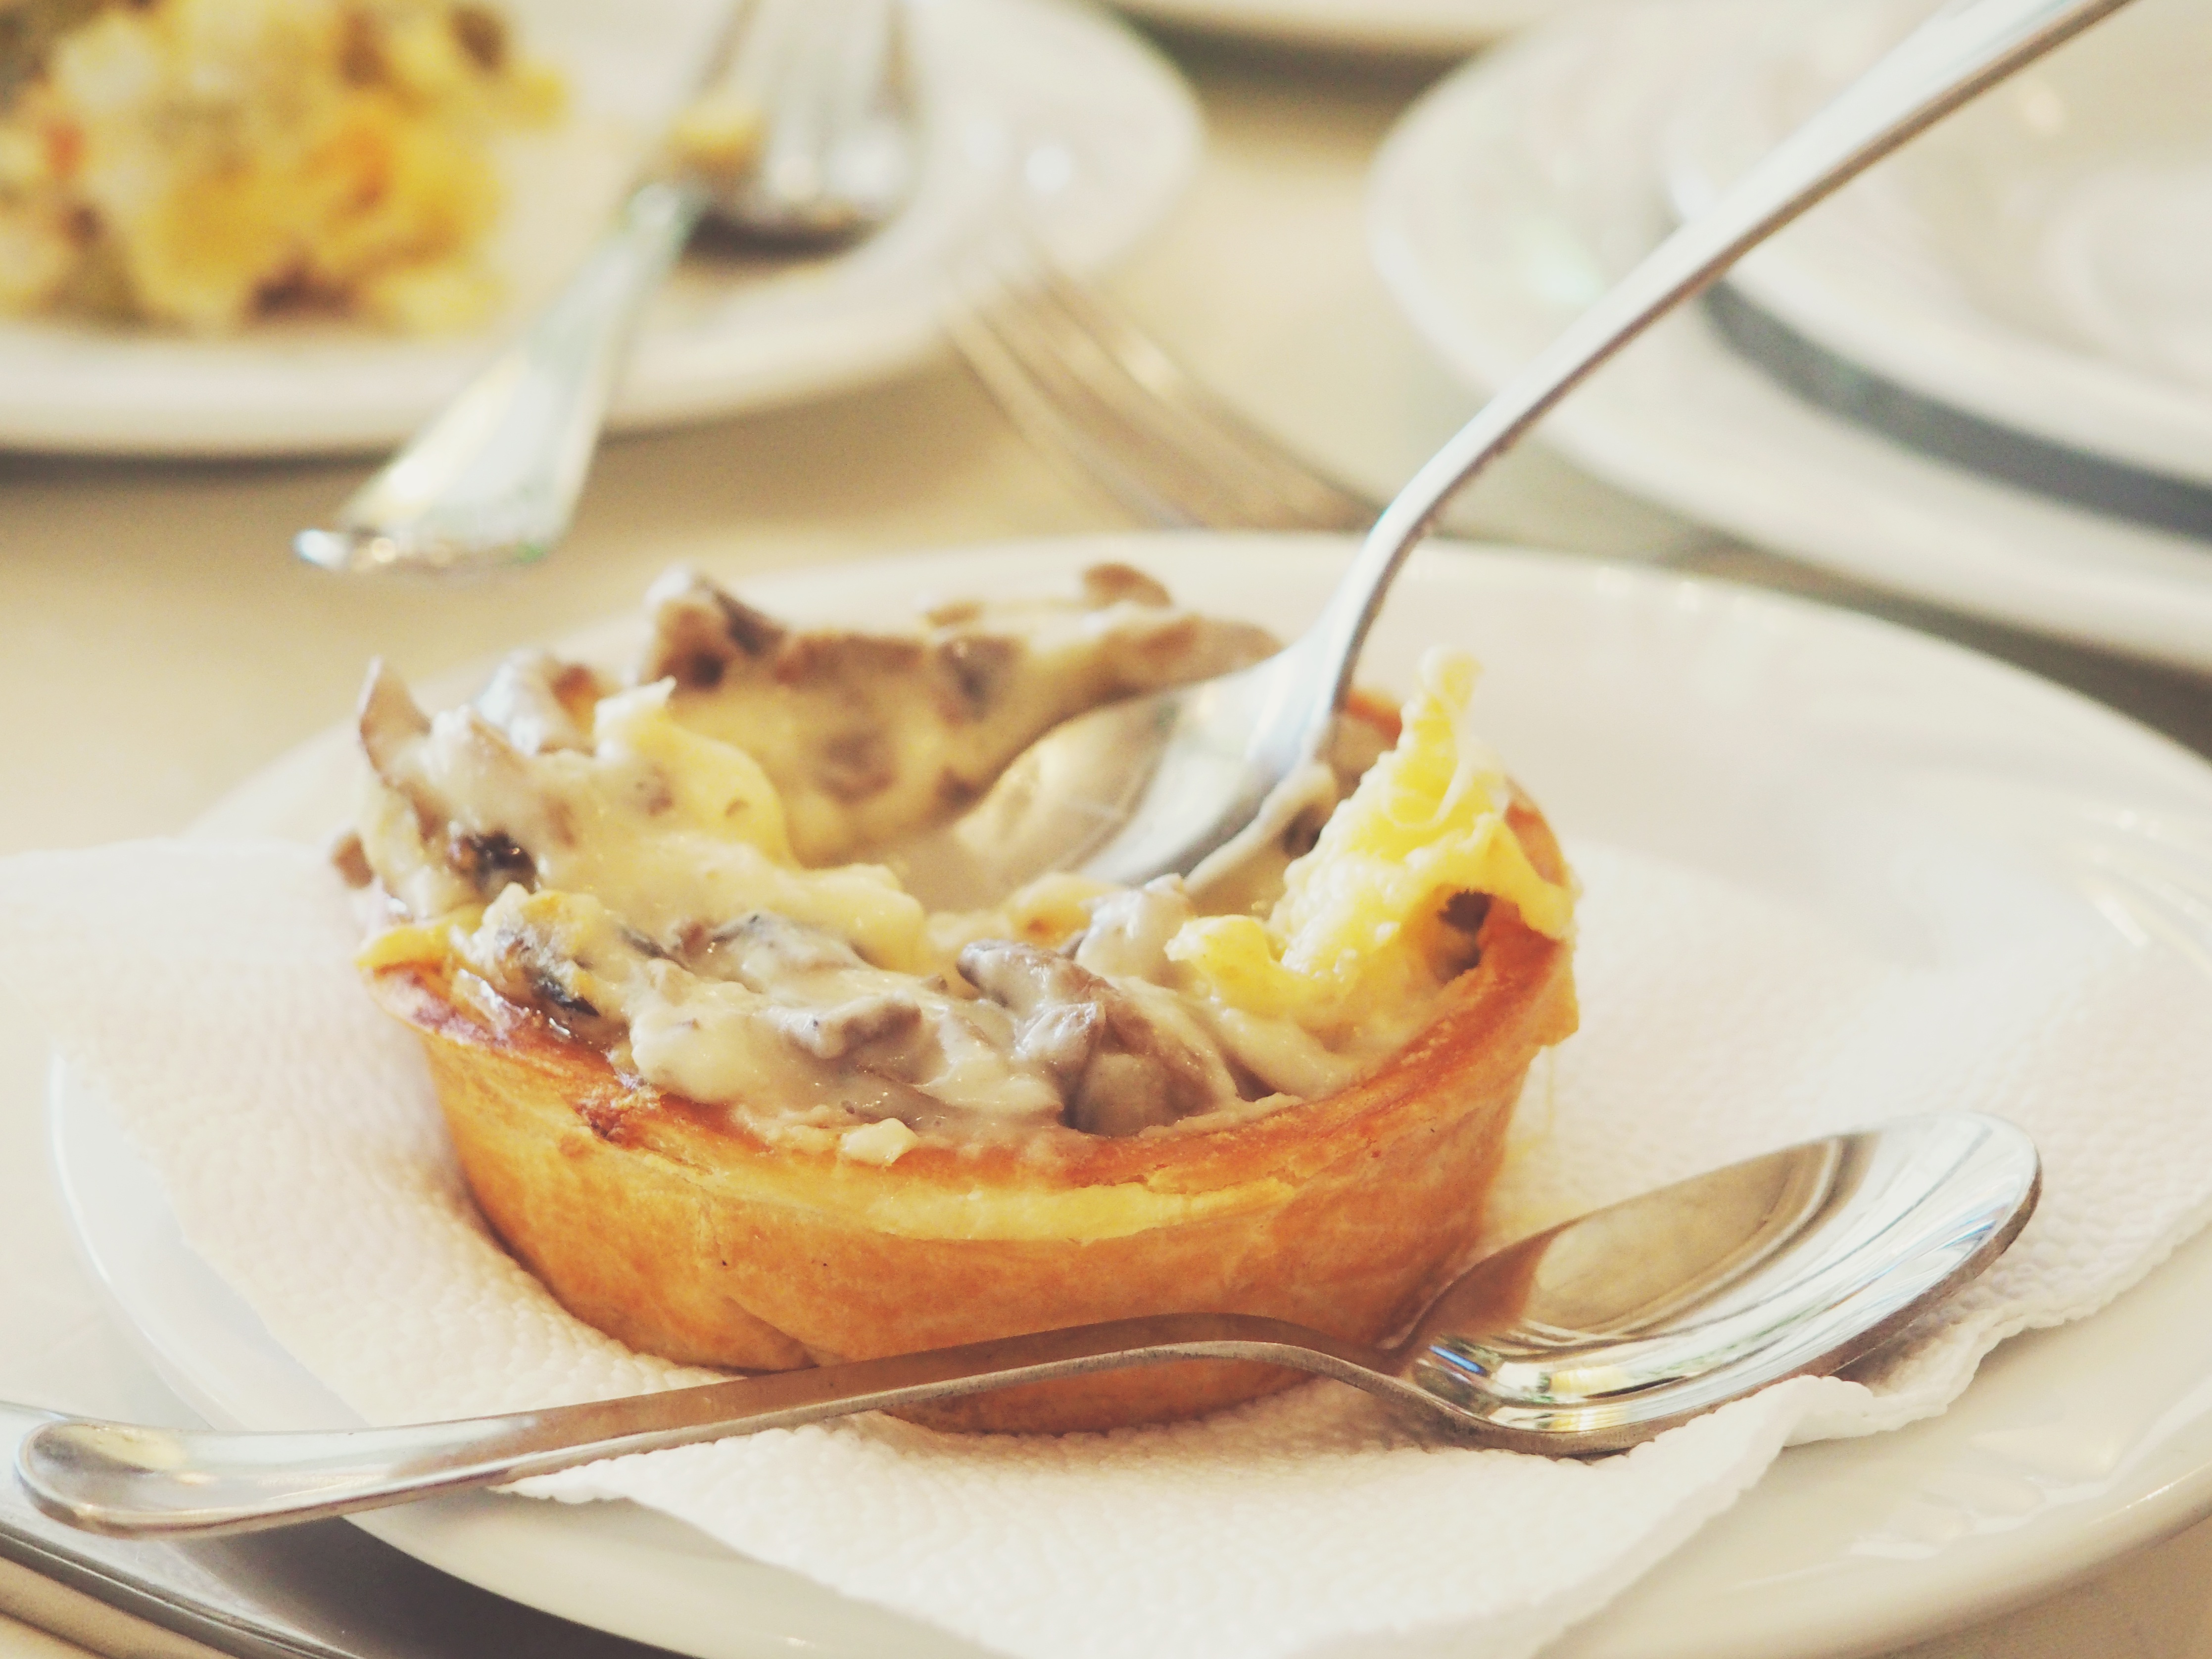
dish, meal, food, cooking, produce, vegetable, plate, kitchen, recipe, breakfast, baking, dessert, meat, lunch, cuisine, delicious, bread, spoon, muffin, bake, nutrition, taste, baked goods, appetizer, paste products